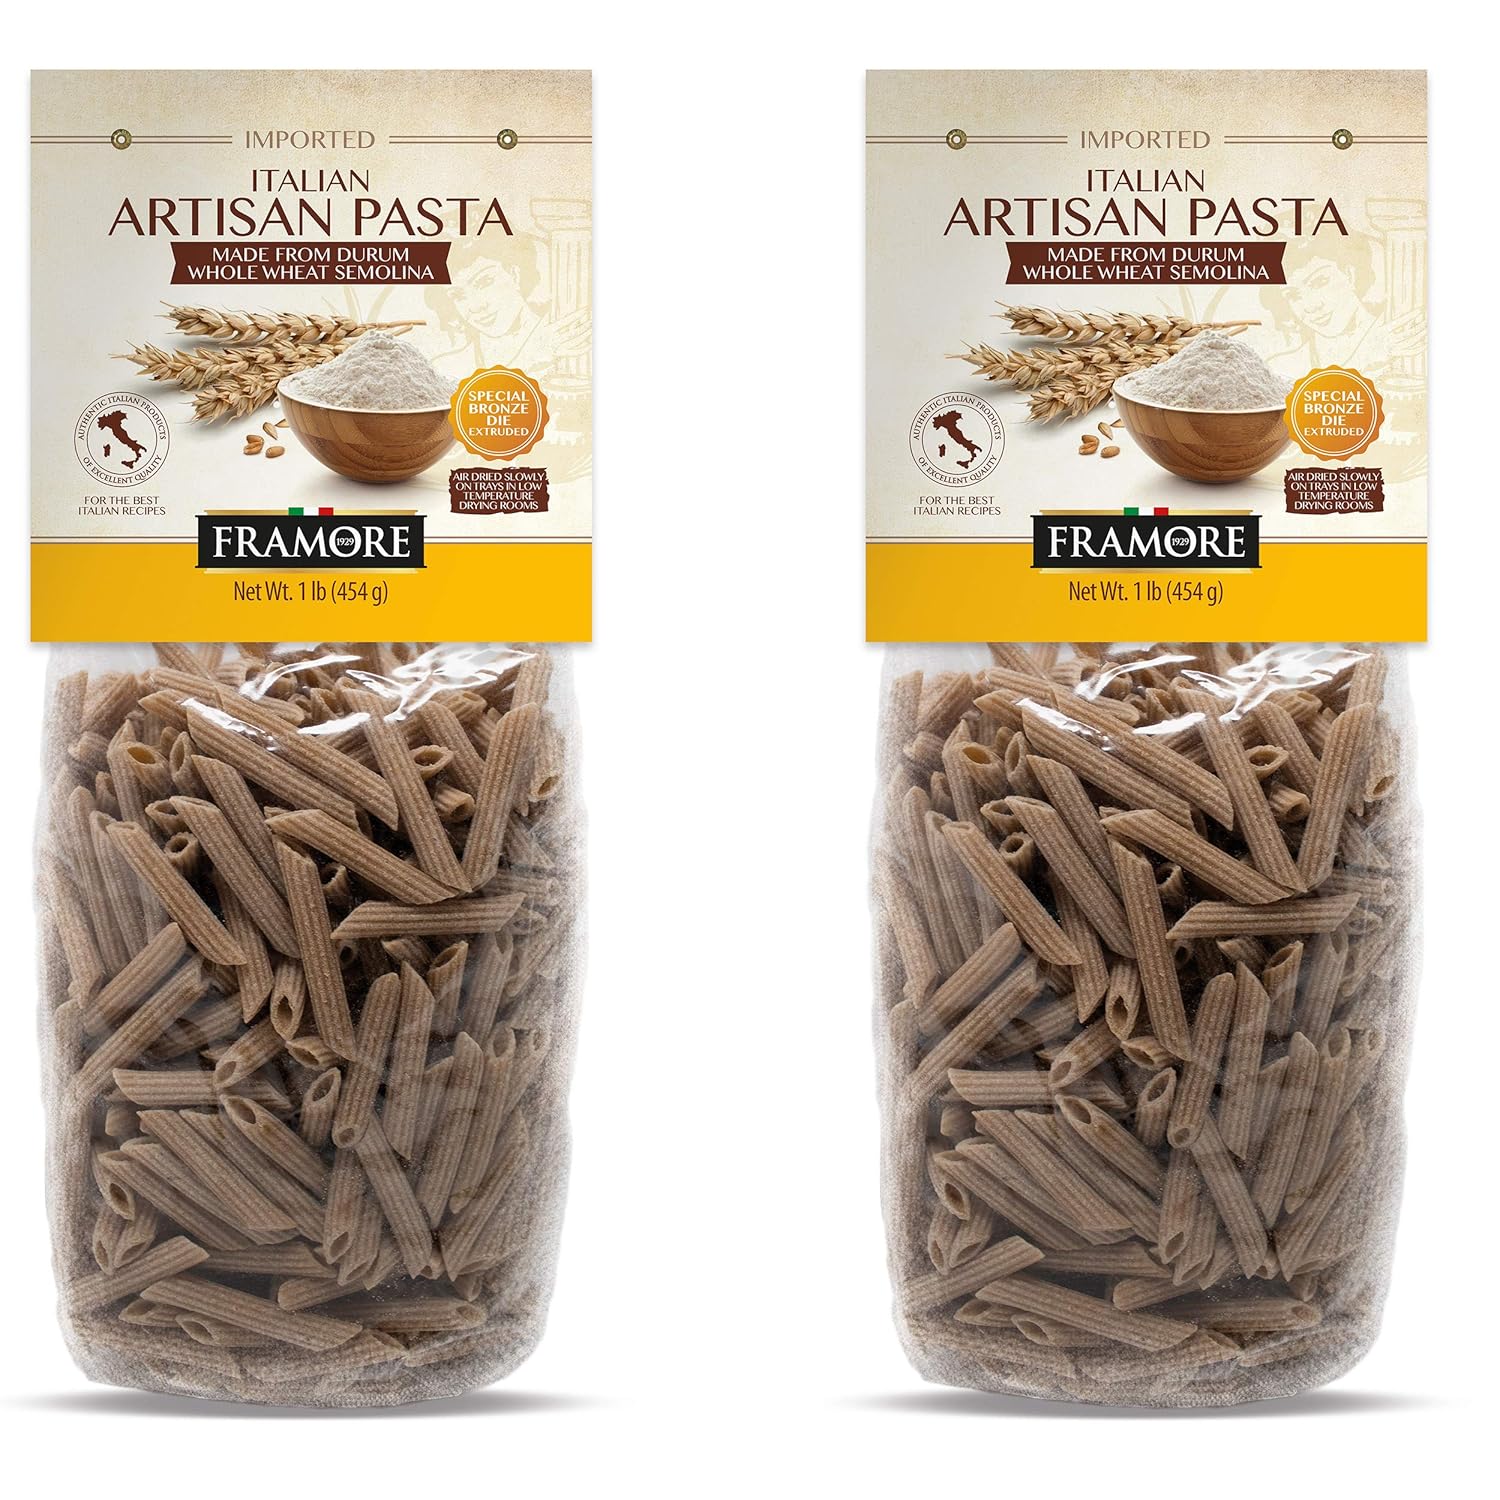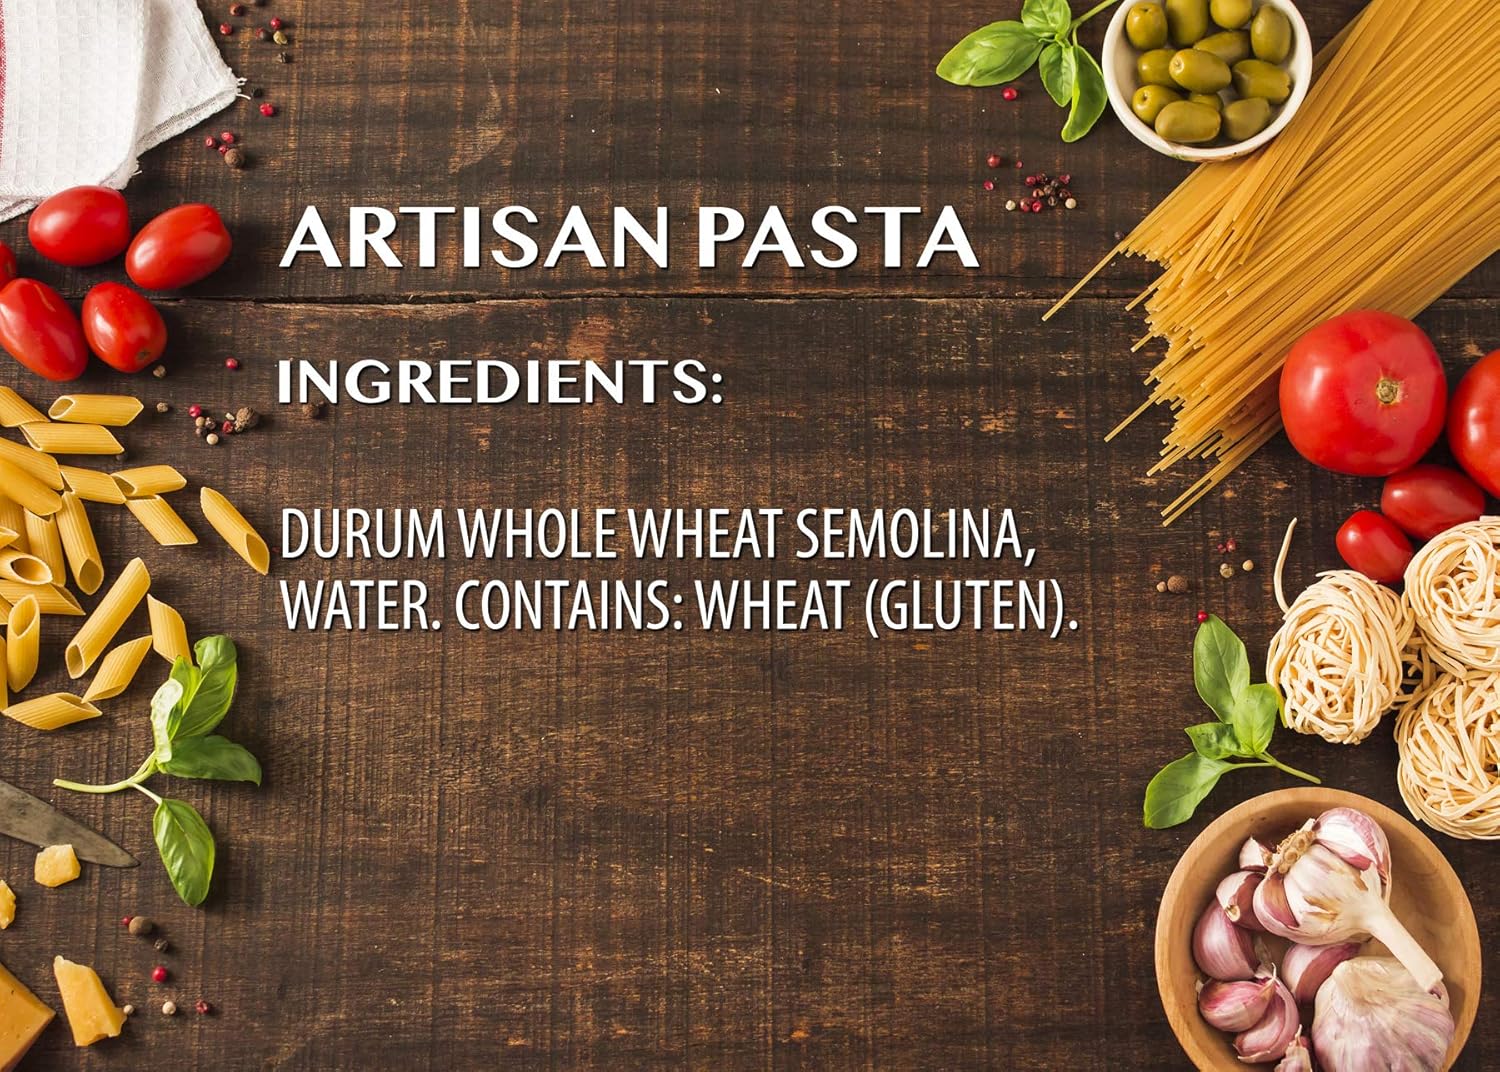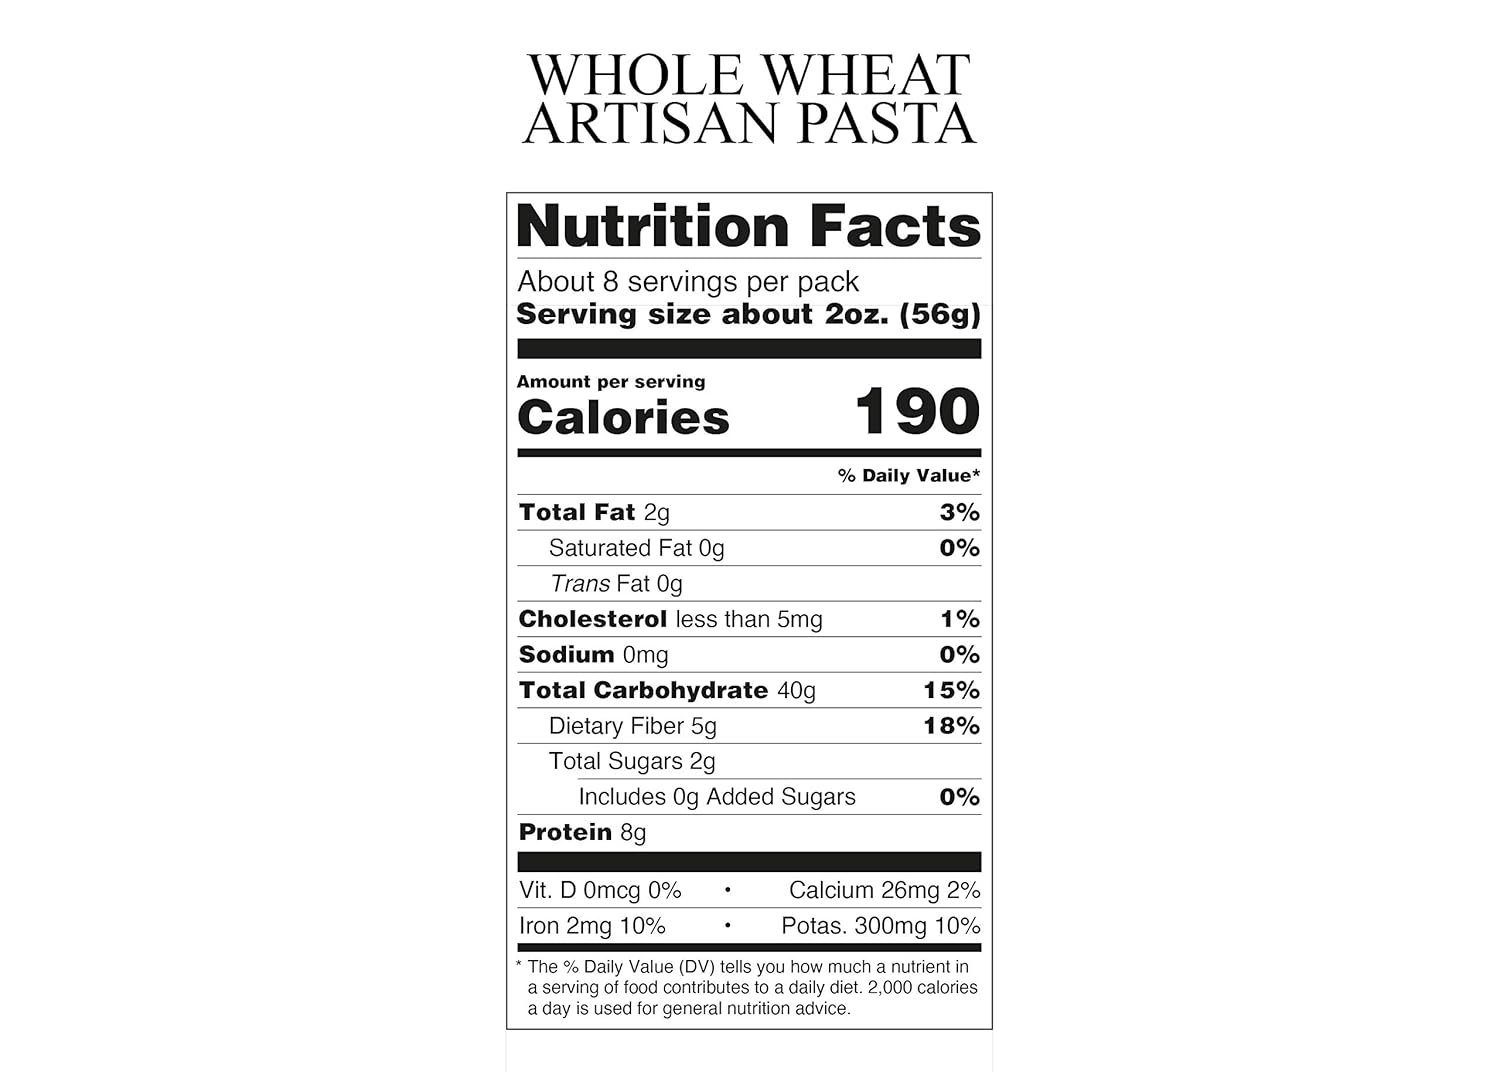
FRAMORE Penne Pasta Whole Wheat Authentic Italian, Artisan Made, Imported, Gourmet, Dried
Category: Grocery
Traditional handmade pasta is soft, yet pleasing to chew, and has just the right amount of flavor. In Apulia, Italy - also known as the Italian barn - FRAMORE brings passion and personal touch back into pasta making. Our Whole Wheat Penne Pasta is made from 100 percent premium durum Semolina flour and bronze-drawn to provide a rougher, more porous texture, allowing sauces and seasoning to adhere to the noodle more effectively. The pastaio, or pasta maker, then takes the trays to the drying rooms where they are left to dry for 48 hours, locking in the perfect flavor and al dente texture. This meticulous process results in perfectly replicated pasta from ancient Italian tradition because FRAMORE cares about the details. If you want consistently al dente penne, delicious flavor, and unwavering quality, FRAMORE is here to serve.
Features: WHOLE WHEAT: 100 percent premium whole wheat durum semolina flour is specially selected for quality. | WHOLE WHEAT: 100 percent premium whole wheat durum semolina flour is specially selected for quality. | IMPORTED: Authentic artisan pasta crafted in Apulia, Italy, known as the Italian barn. | BRONZE DRAWN: Specialized pasta-shaping technique resulting in a rough texture so that the sauce sticks. | AL DENTE: Cooked to perfection and left to slow dry, providing a texture that is pleasing to the tooth. | TRADITIONAL: Using the same techniques from 90 years ago, we create a perfectly crafted pasta every time.